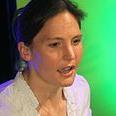
Age: 33